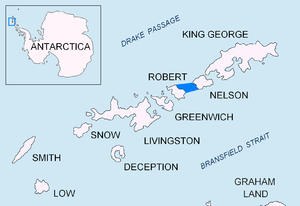
Le détroit de Nelson est un détroit de 9 km de long et 9,8 km de large séparant l'île Robert et l'île Nelson dans les îles Shetland du Sud, en Antarctique. Le centre du détroit est situé à 62° 21′ 00″ S, 59° 17′ 00″ O. Il a été connu sous différents noms, son nom actuel — probablement dérivé de l'île Nelson voisine — s'est imposé dans les cartes internationales.